John M. Shelton

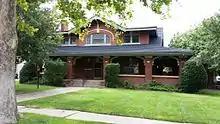
The Shelton-Houghton House in Amarillo, Texas.

Shelton died on December 7, 1923, in Fort Worth, Texas. He was buried at the Llano Cemetery in Amarillo.